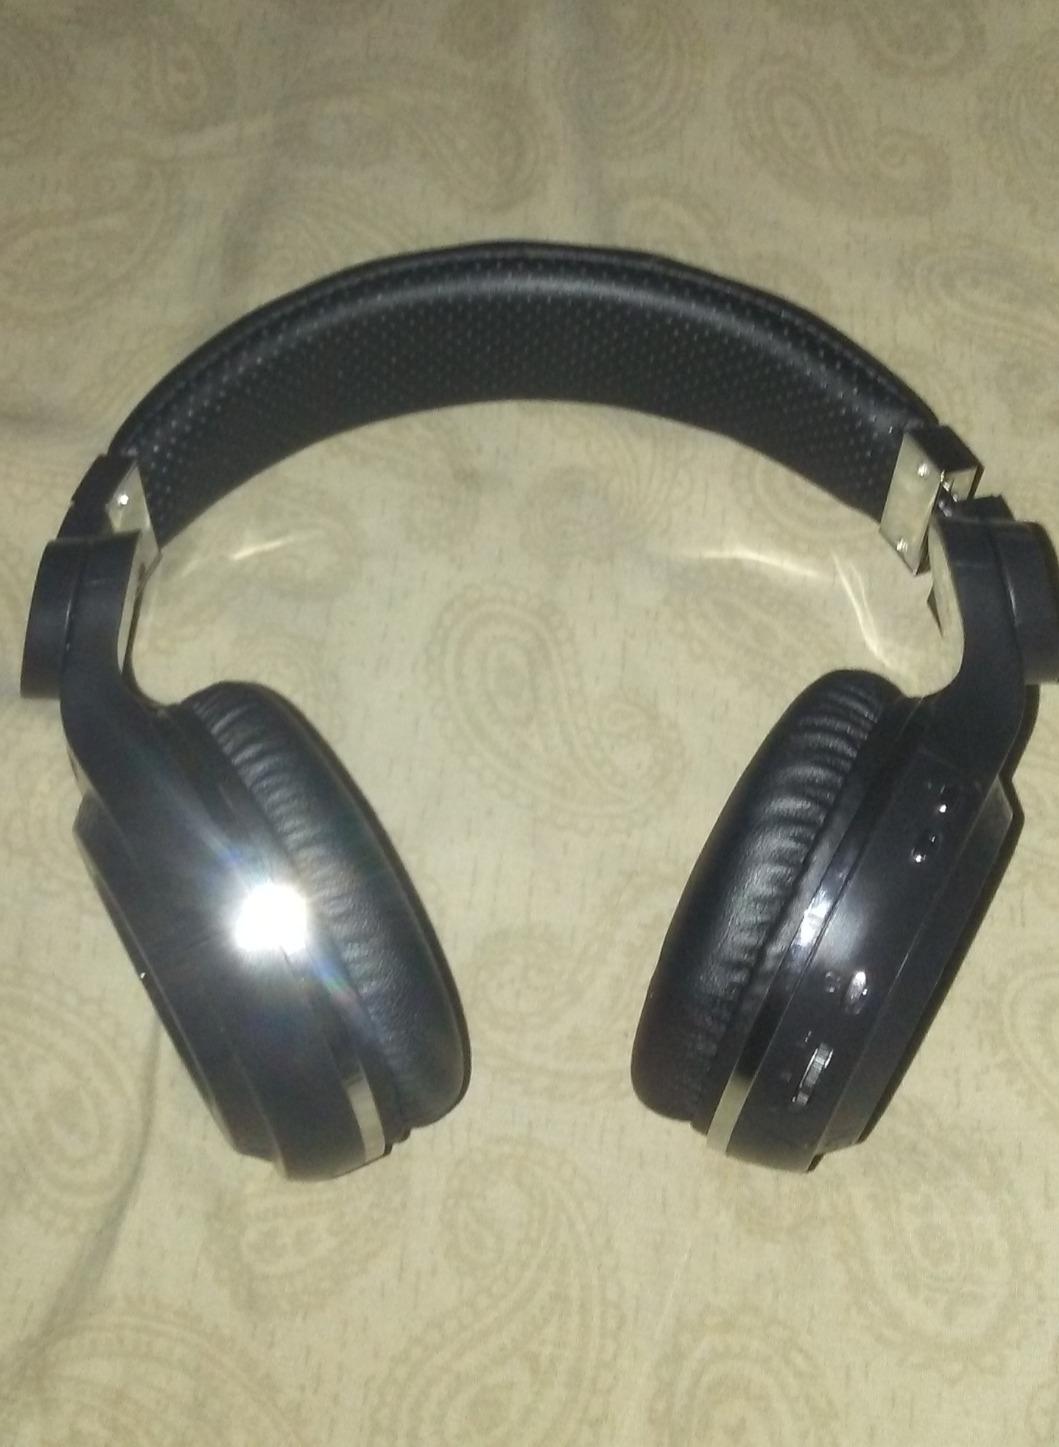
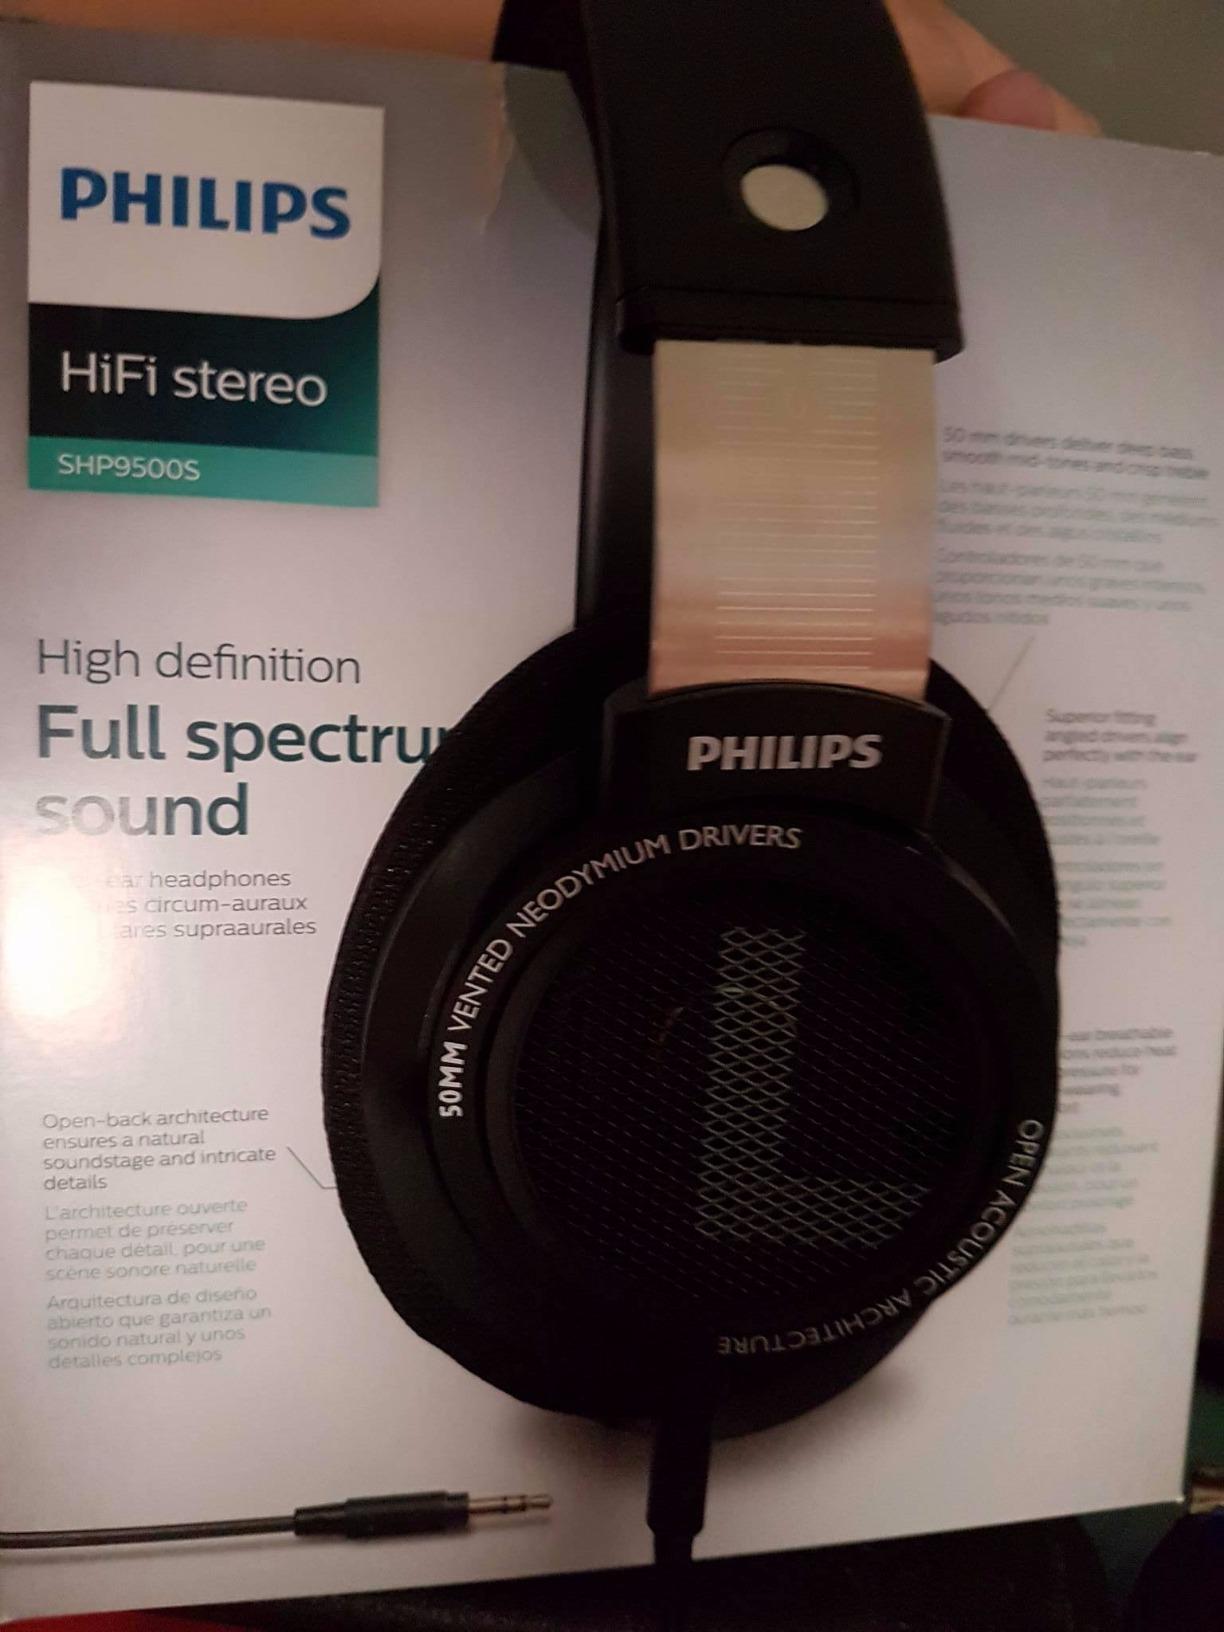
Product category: headphones
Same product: no